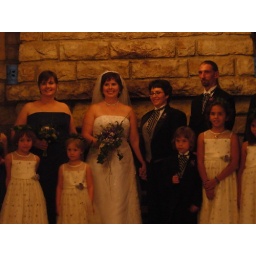
the brides (the little boy in the tux is really a little girl in a tux!)